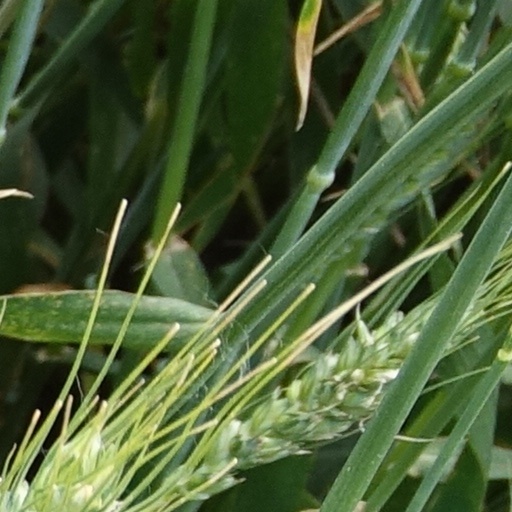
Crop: wheat